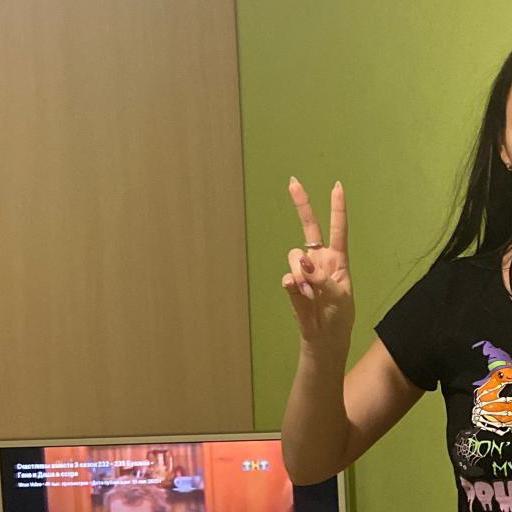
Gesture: peace